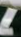
Number: 7